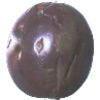
Label: passion_fruit